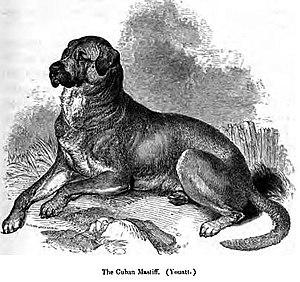
Le Dogue de Cuba est une race éteinte de chien originaire de l'île de Cuba. Elle est de type molossoïde. Cette race a été utilisée pour le combat de chiens.